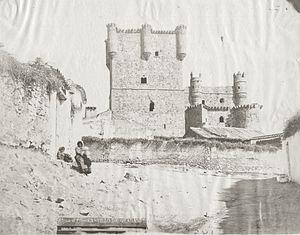
Casiano Alguacil Blazquez est un photographe espagnol.